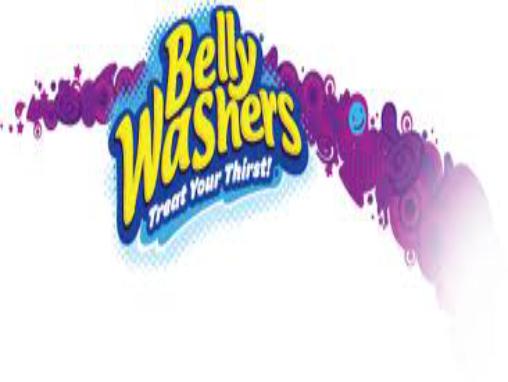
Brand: Bellywashers
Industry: Food